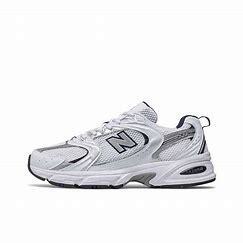
Brand: New
Model: Balance New Balance 530 Marathon